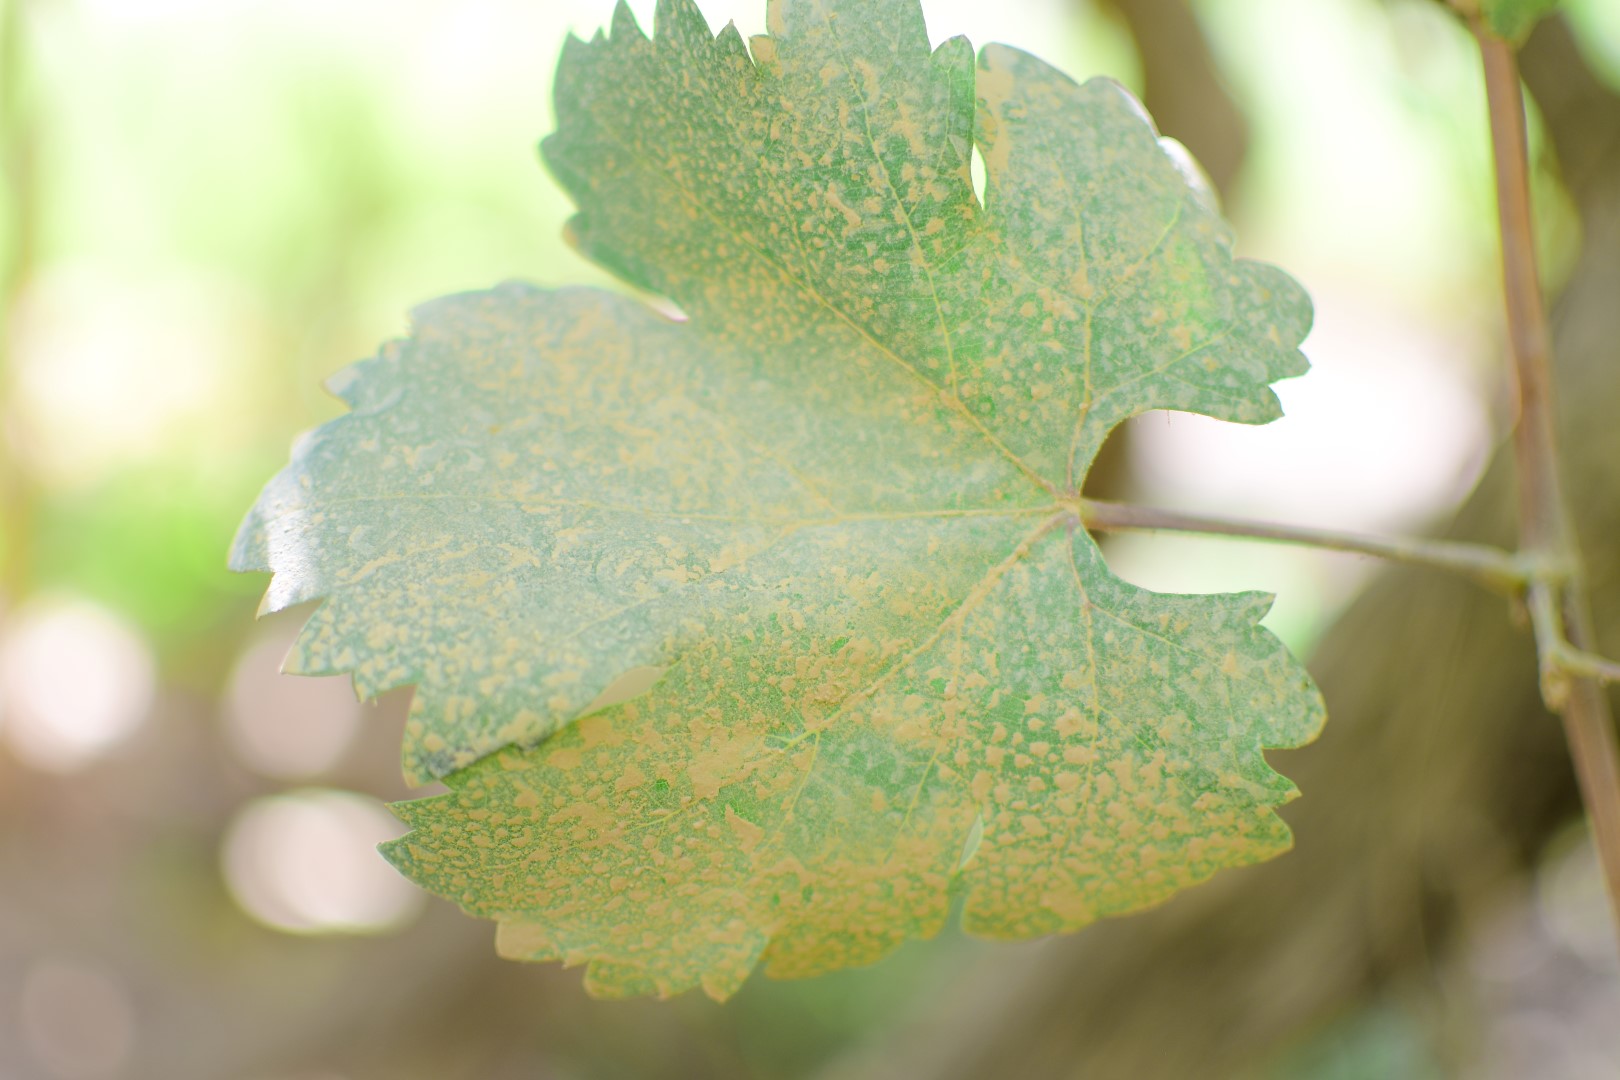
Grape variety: Shdah